Lichfield Clock Tower

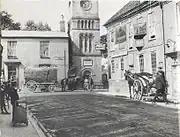
The tower in its original position

In the mid 19th century the building of clock towers was in fashion in England. Following the construction of Big Ben in 1858, the Council Chamber of Lichfield mooted the idea of following suit and building their own clock tower in the city.